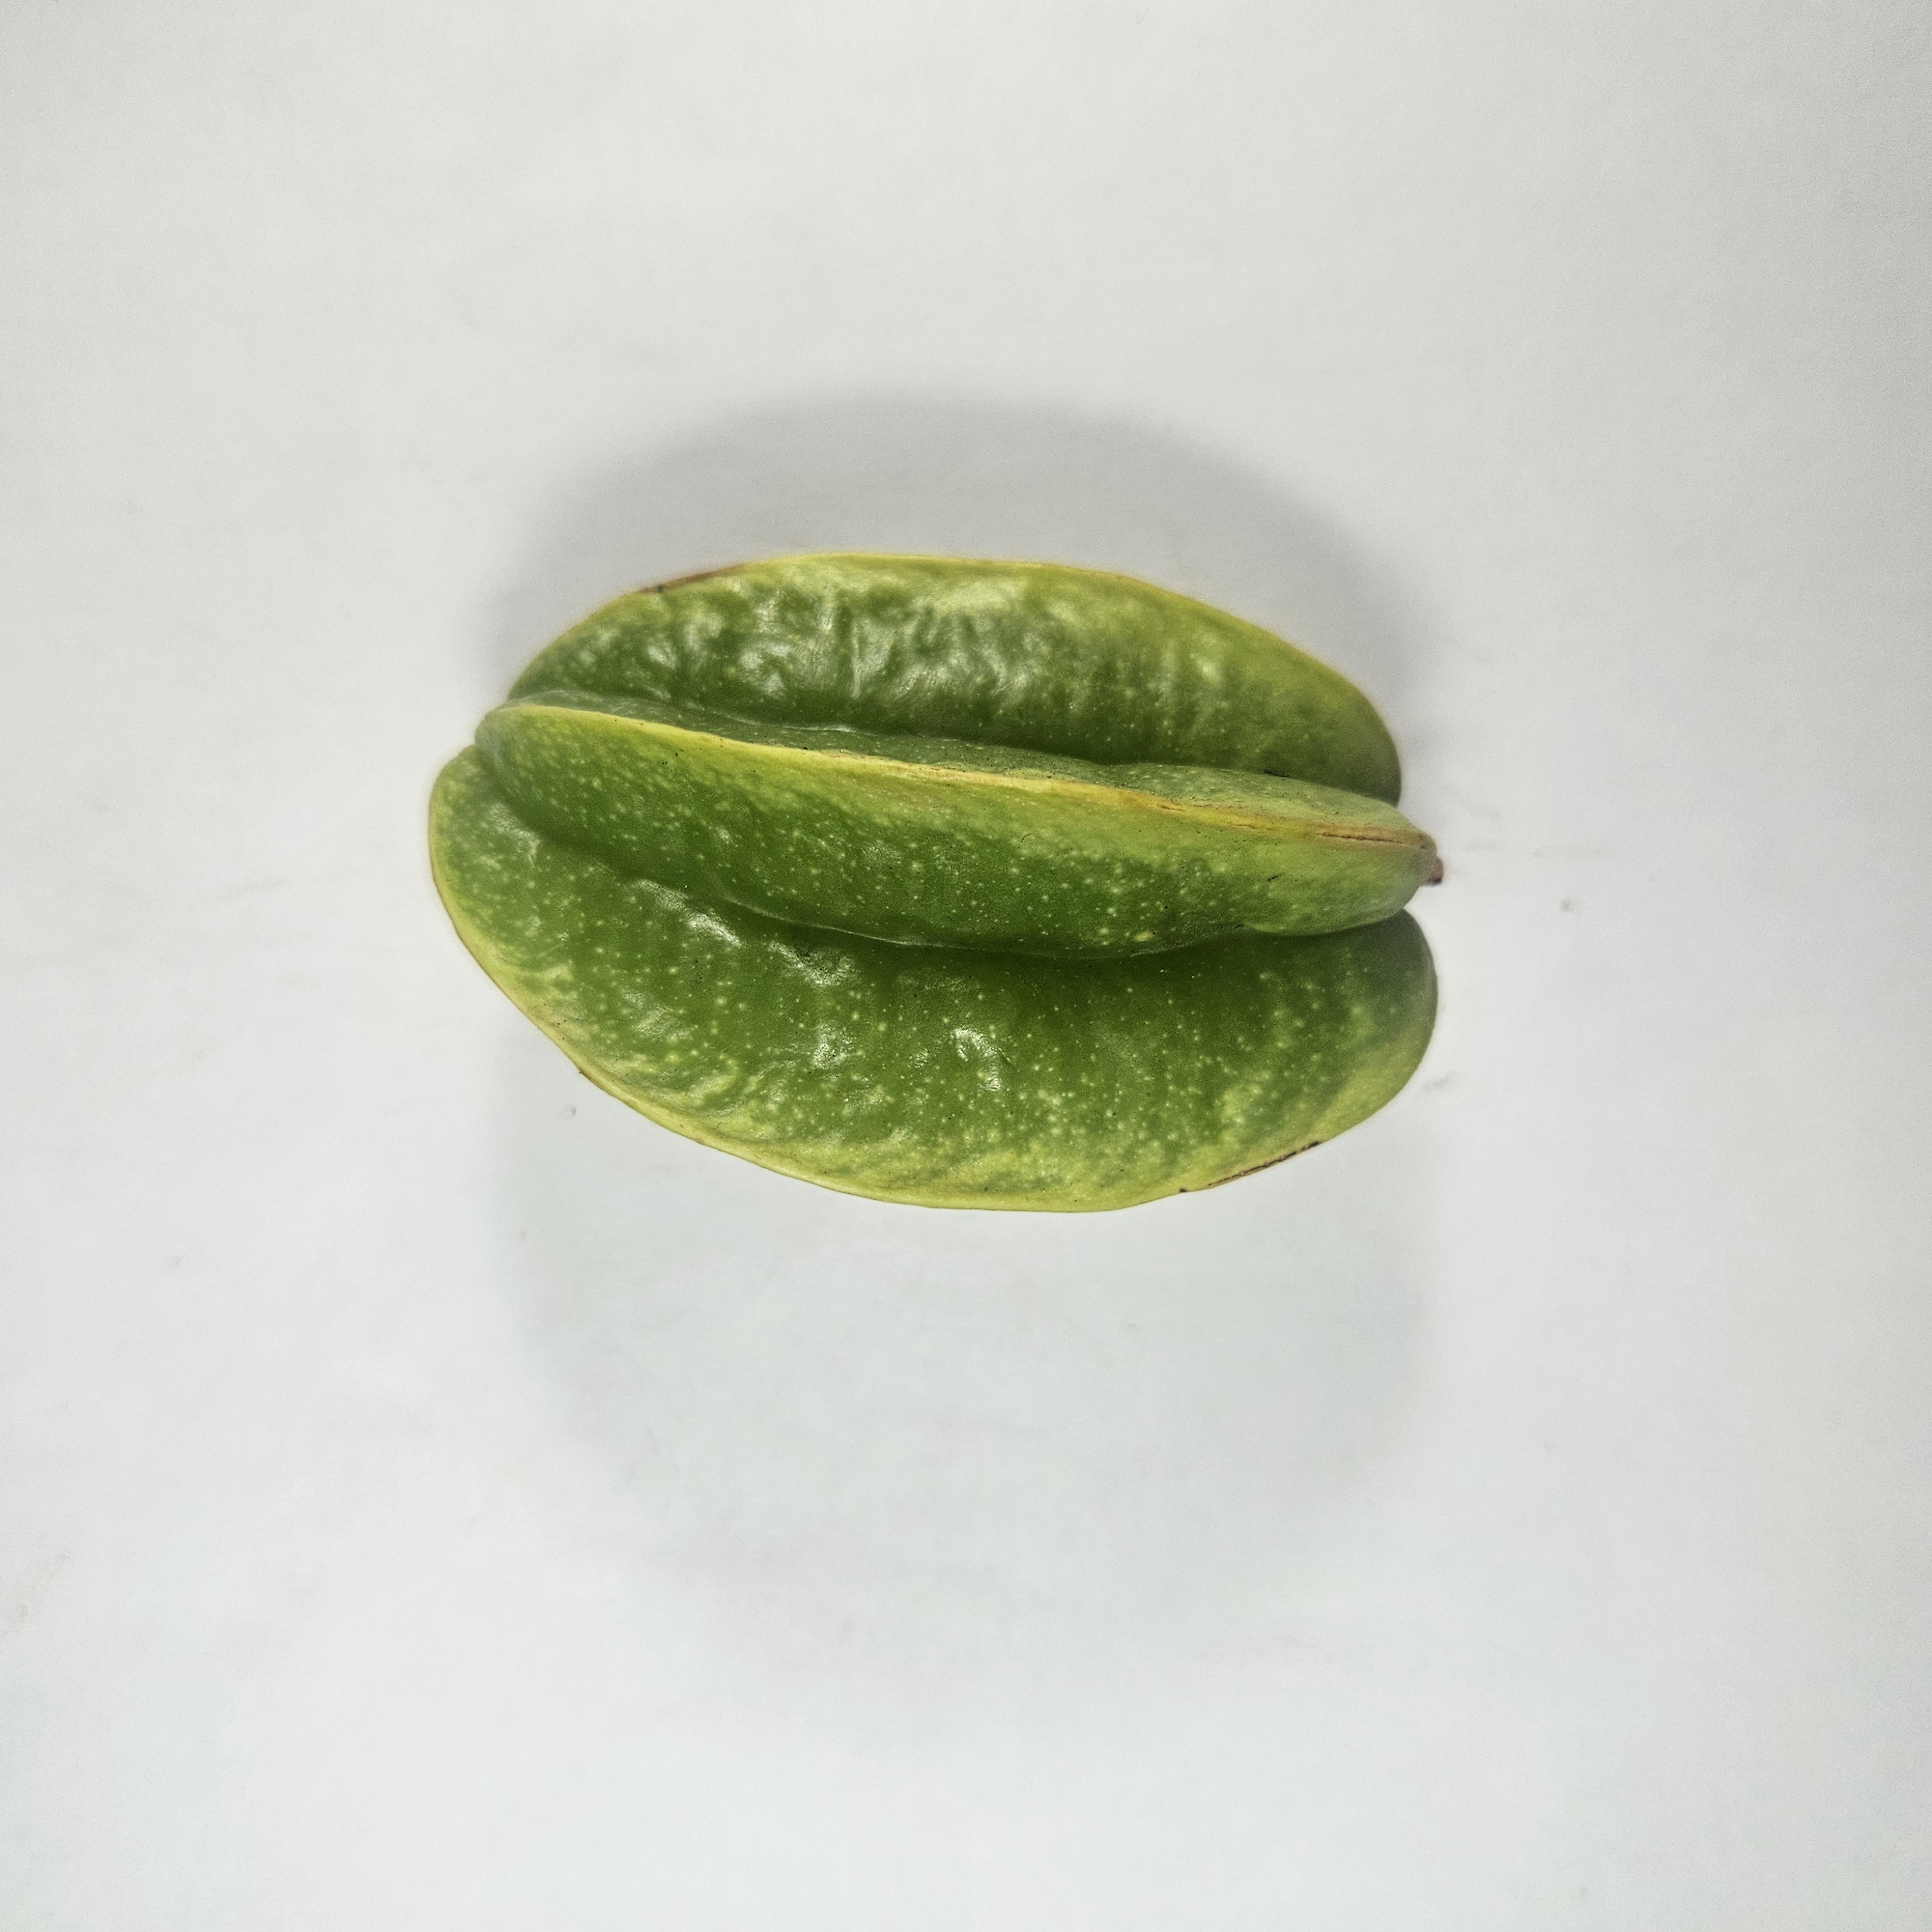
Label: Healthy Fruits